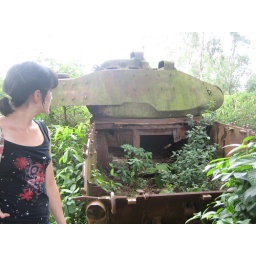
us tank - getting overgrown with plants in a field by the side of the road